ShutDownDC

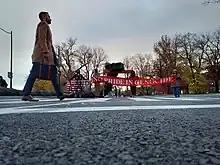
Protestors with ShutDownDC blockade an intersection near the United States Capitol in December 2021

In January 2021, ShutDownDC ran a successful pressure campaign to cancel all Airbnb bookings in Washington, D.C., alleging an uptick of right-wing violence after the January 6 United States Capitol attack. In August 2021, ShutDownDC led a protest opposing the Line 3 pipeline at the home of White House Chief of Staff Ron Klain. There, 23 people were arrested by the Montgomery County Police Department.